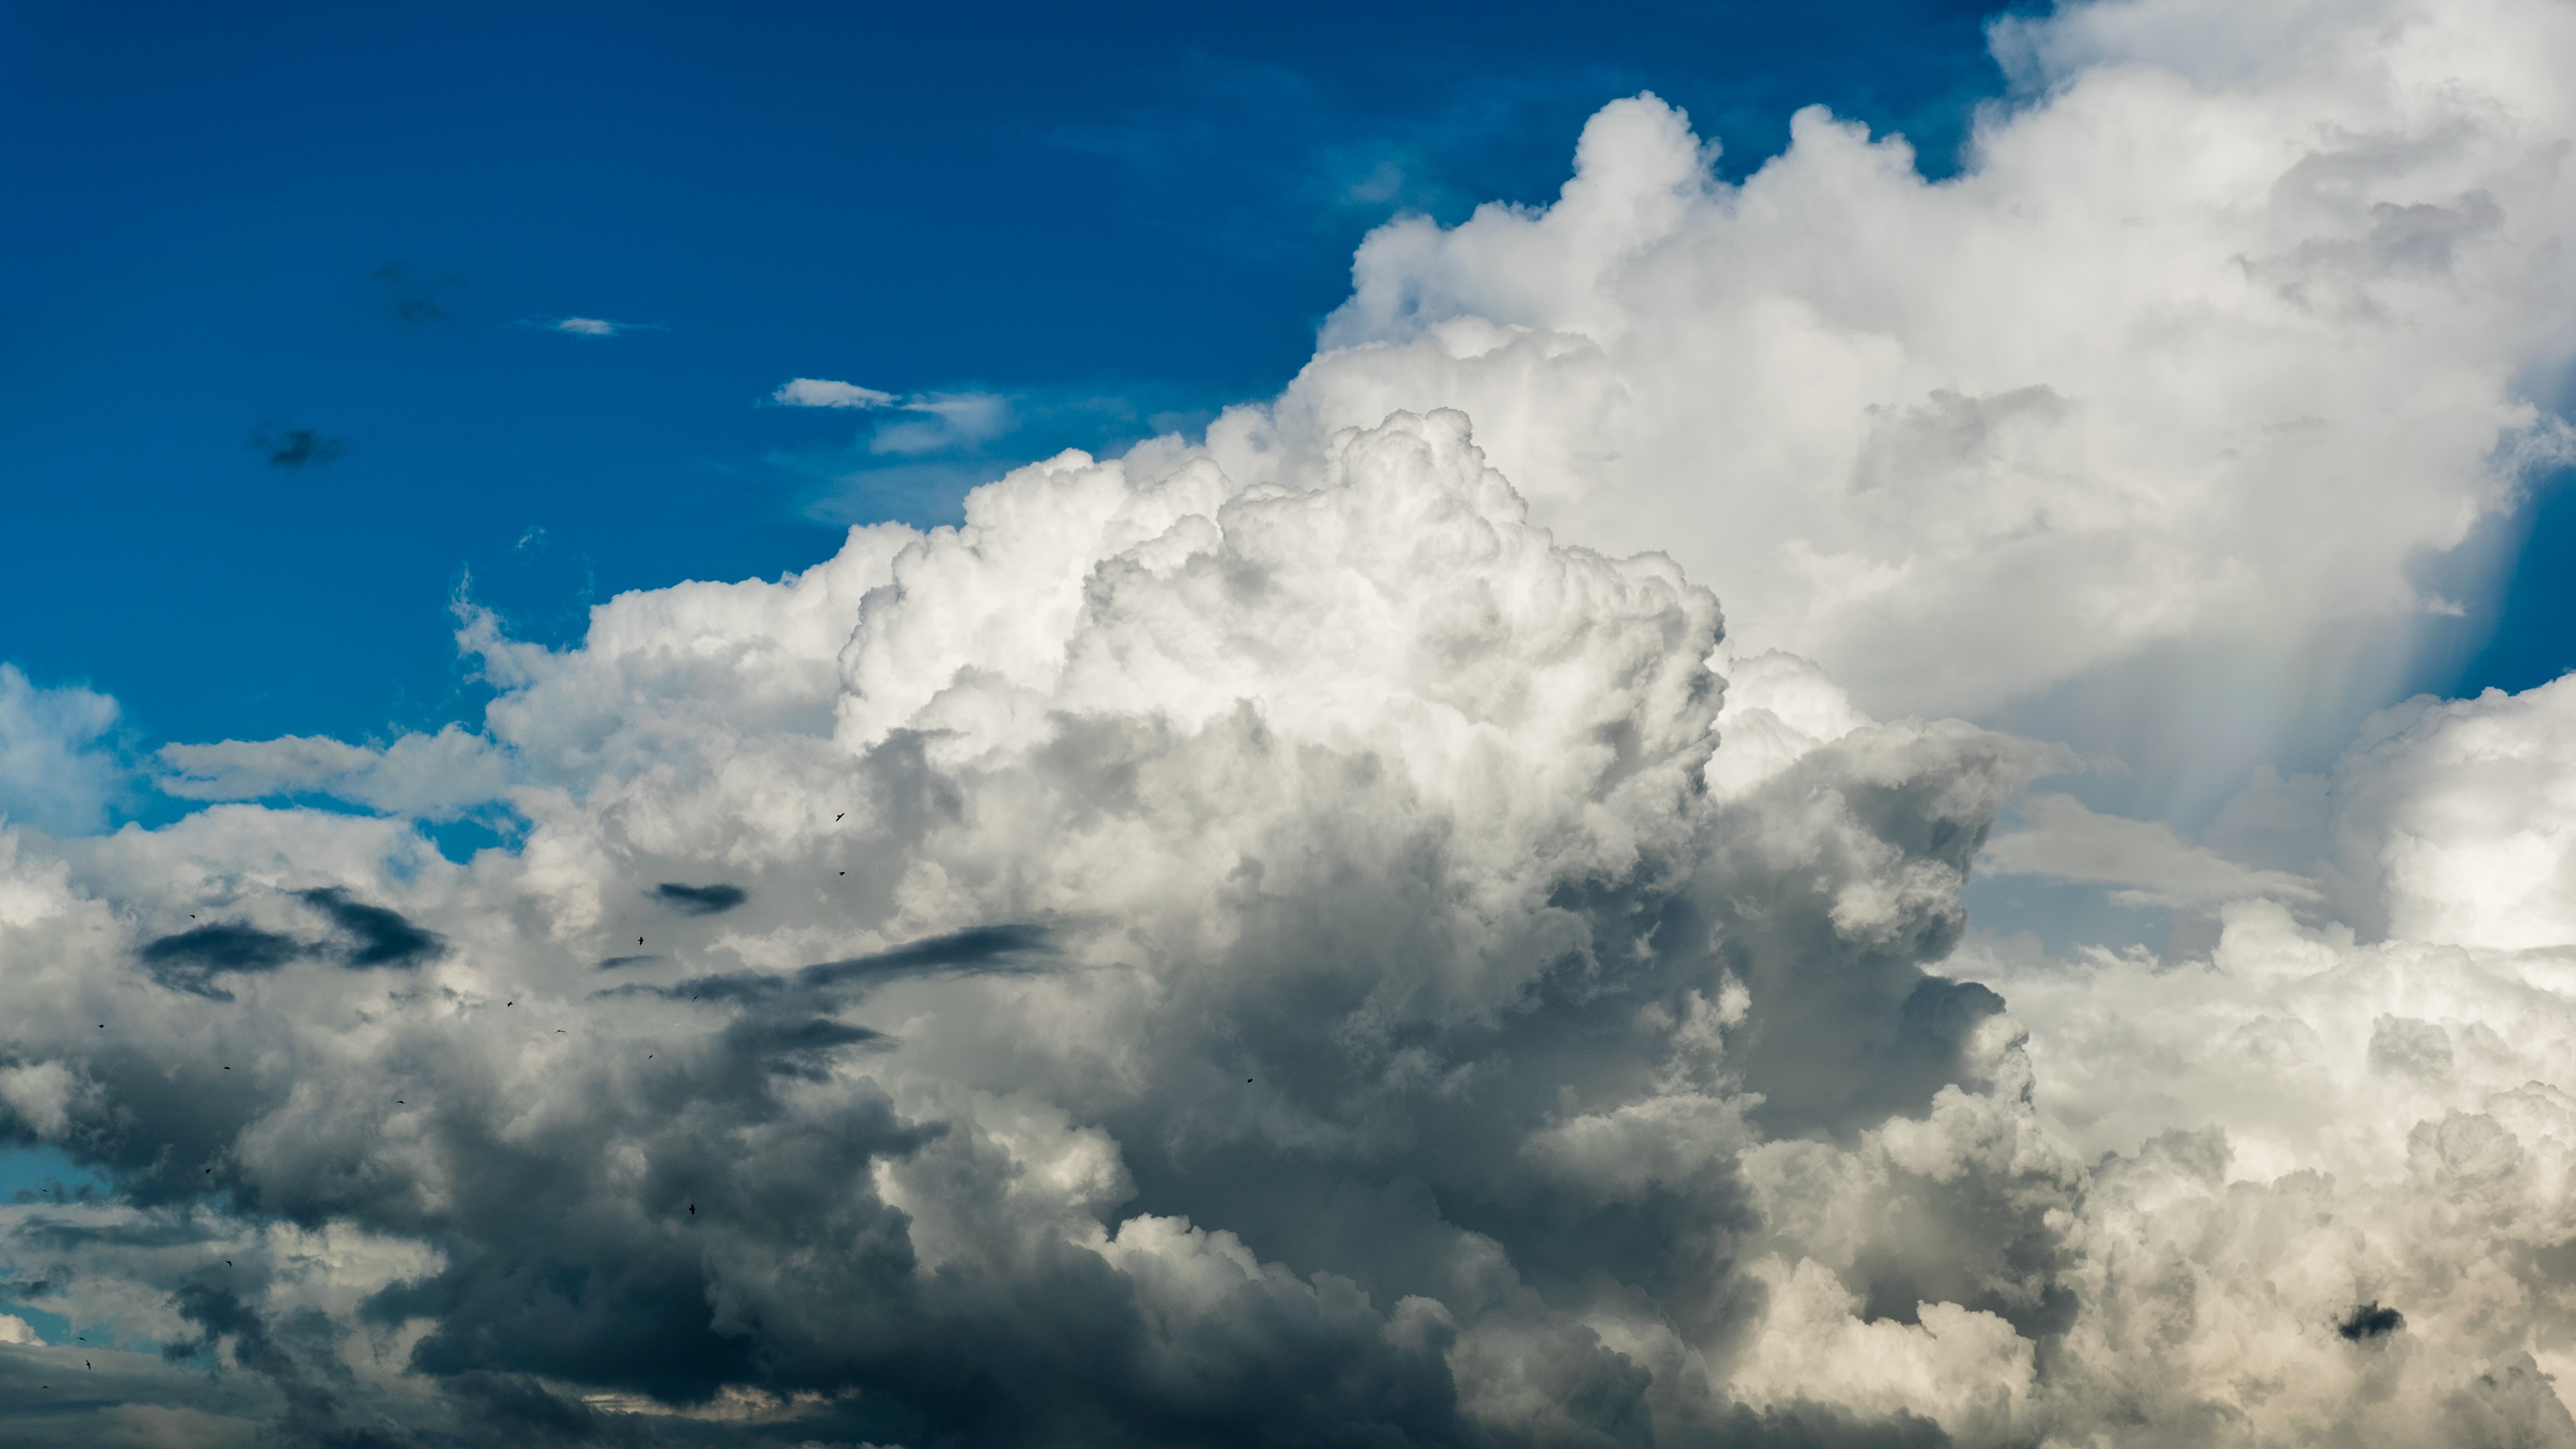
nature, horizon, cloud, sky, skyline, sunlight, cloudy, atmosphere, daytime, weather, cumulus, overcast, blue, skies, clouds, lovers, beautiful, skyporn, cloudporn, crazyclouds, gloomy, lookup, photooftheday, meteorological phenomenon, instagood, instacloud, instasky, epicsky, skyback, insta, iskyhub, atmosphere of earth